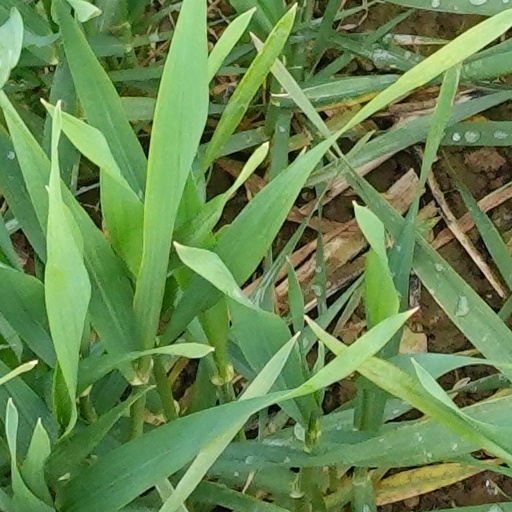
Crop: wheat